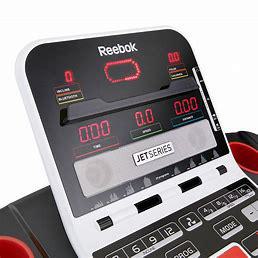
Brand: Reebok
Model: 100